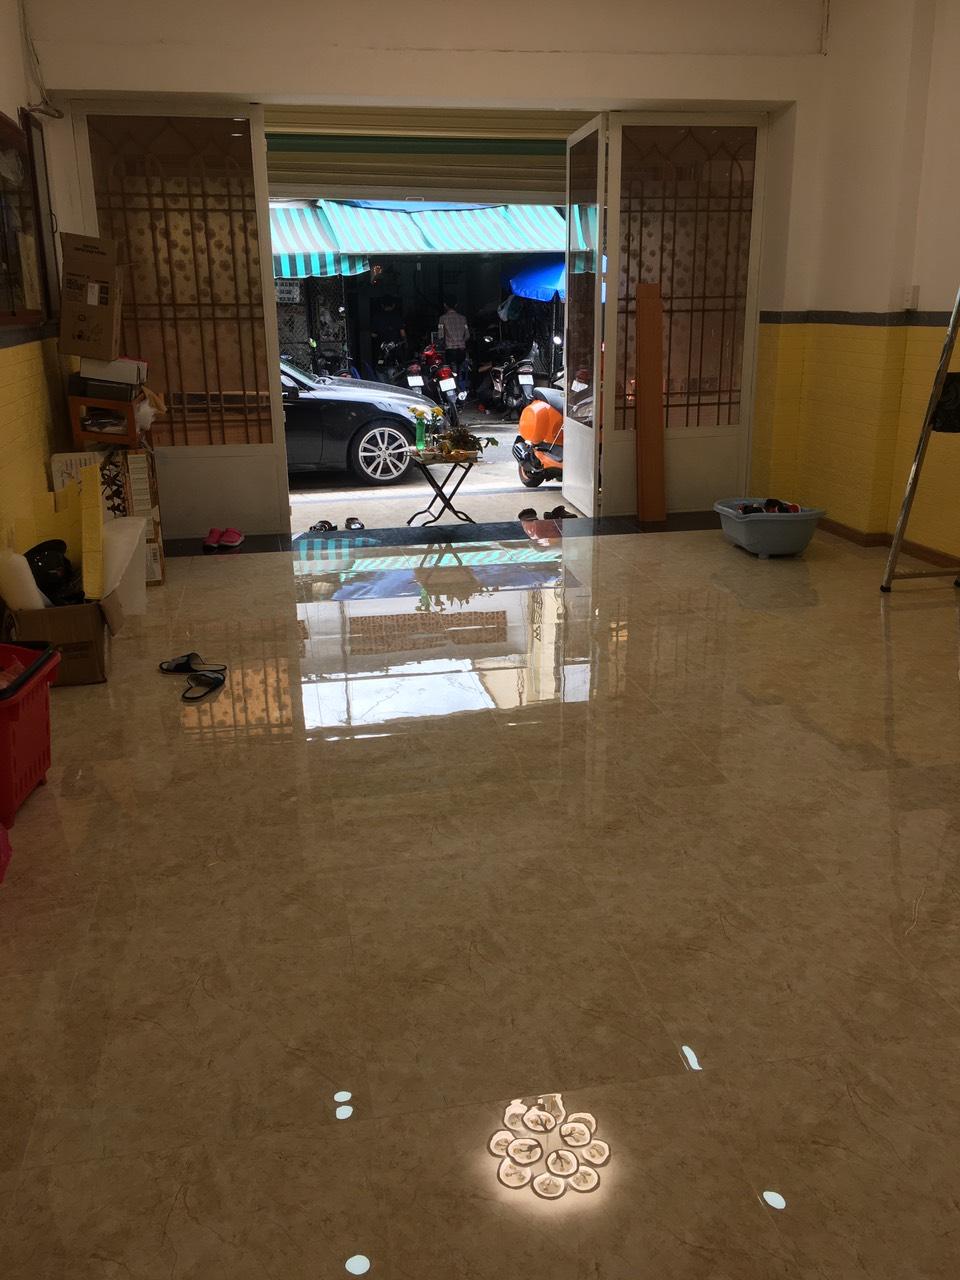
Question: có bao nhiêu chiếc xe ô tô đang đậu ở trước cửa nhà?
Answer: một chiếc